1557 influenza pandemic

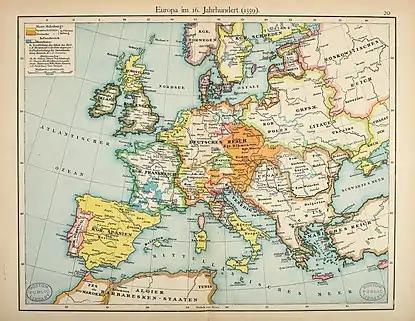
Influenza entered Europe through the Ottoman Empire and infected sailors from North Africa.

In the summer of 1557 parts of Europe had just suffered outbreaks of plague, typhus, measles, and smallpox when influenza arrived from the Ottoman Empire and North Africa. The flu spread west through Europe aboard merchant ships in the Mediterranean Sea, again taking advantage of trade and pilgrimage routes. Death rates were highest in children, those with preexisting conditions, the elderly, and those who were bled. Outbreaks were particularly severe in communities suffering from food scarcity. The epidemics of fevers and respiratory illness eventually became referred to as the new sickness in England, new acquaintance in Scotland, and coqueluche or simply catarrh by medical historians in the rest of Europe. Because it afflicted entire populations at once in mass outbreaks, some contemporary scholars thought the flu was caused by stars, contaminated vapors brought about by damp weather, or the dryness of the air. Ultimately the 1557 flu lasted in varying waves of intensity for around four years in epidemics that increased European death rates, disrupted the highest levels of society, and frequently spread to other continents.